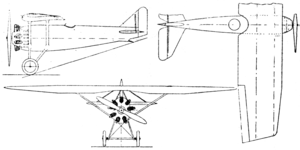
L'Alfred Comte AC-1 est un prototype d'avion de chasse du constructeur suisse Alfred Comte.